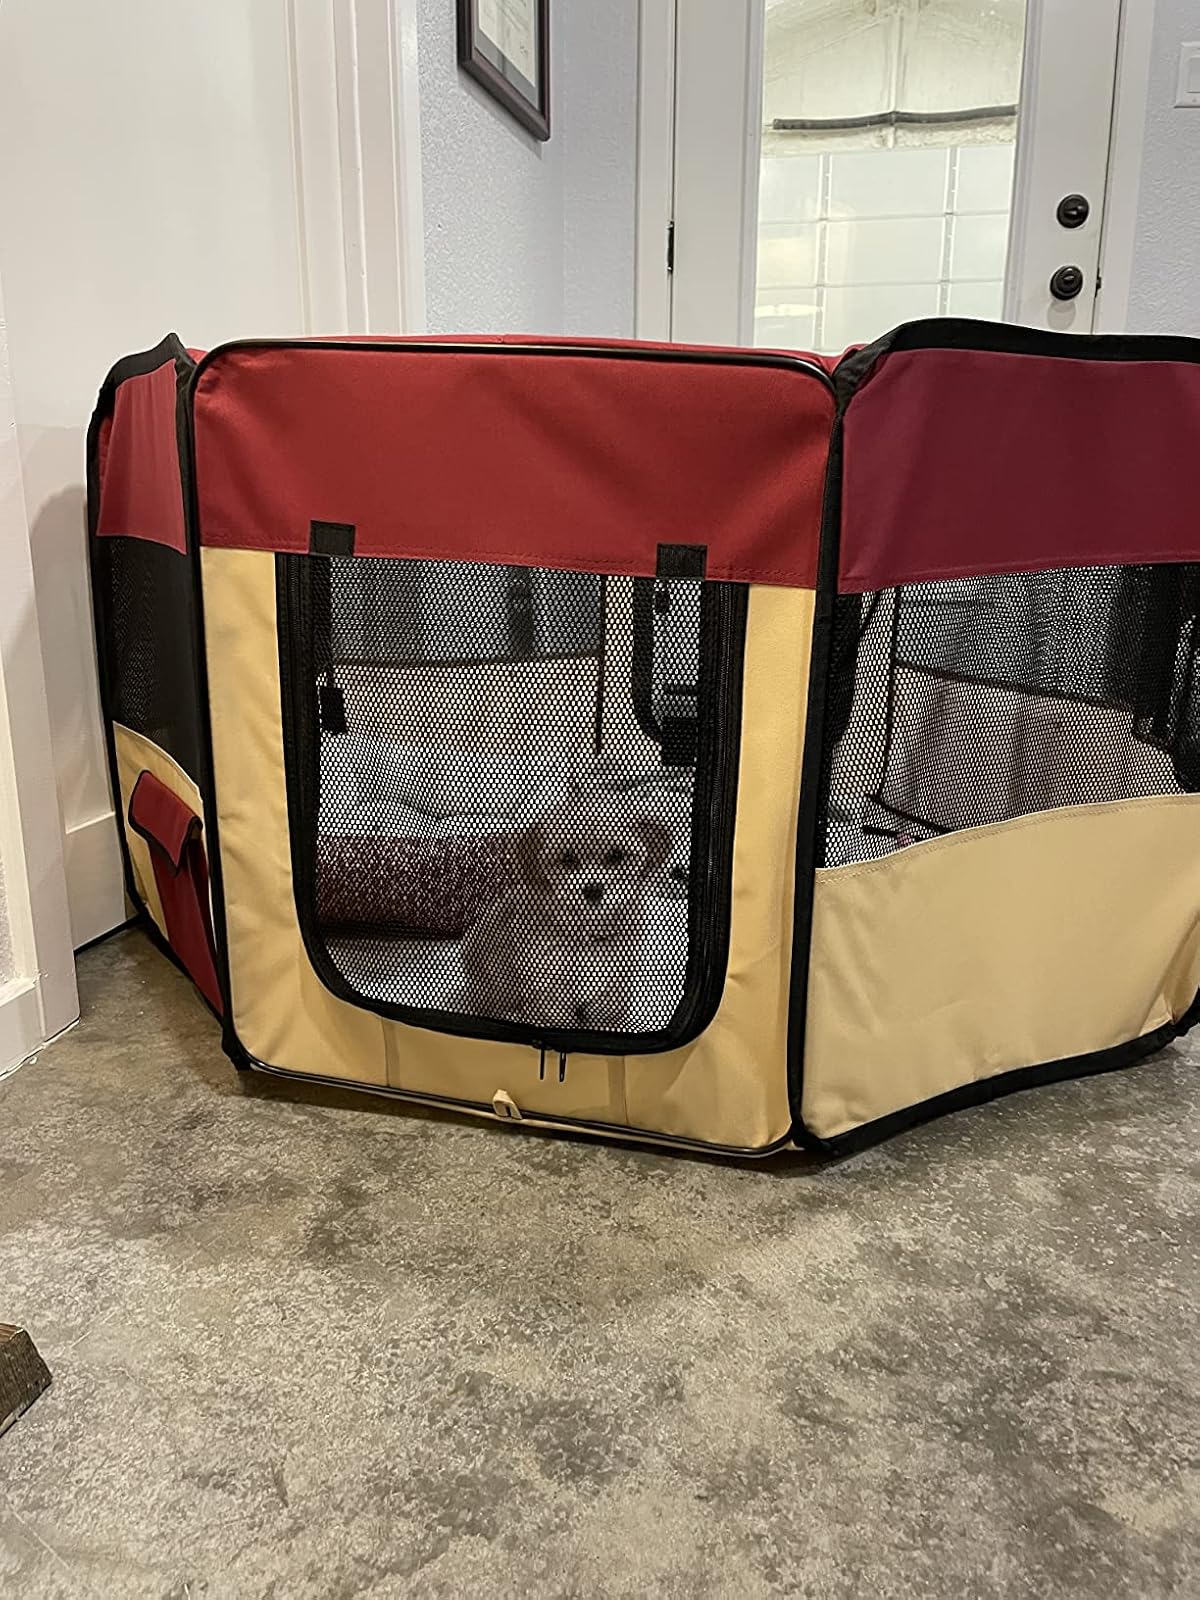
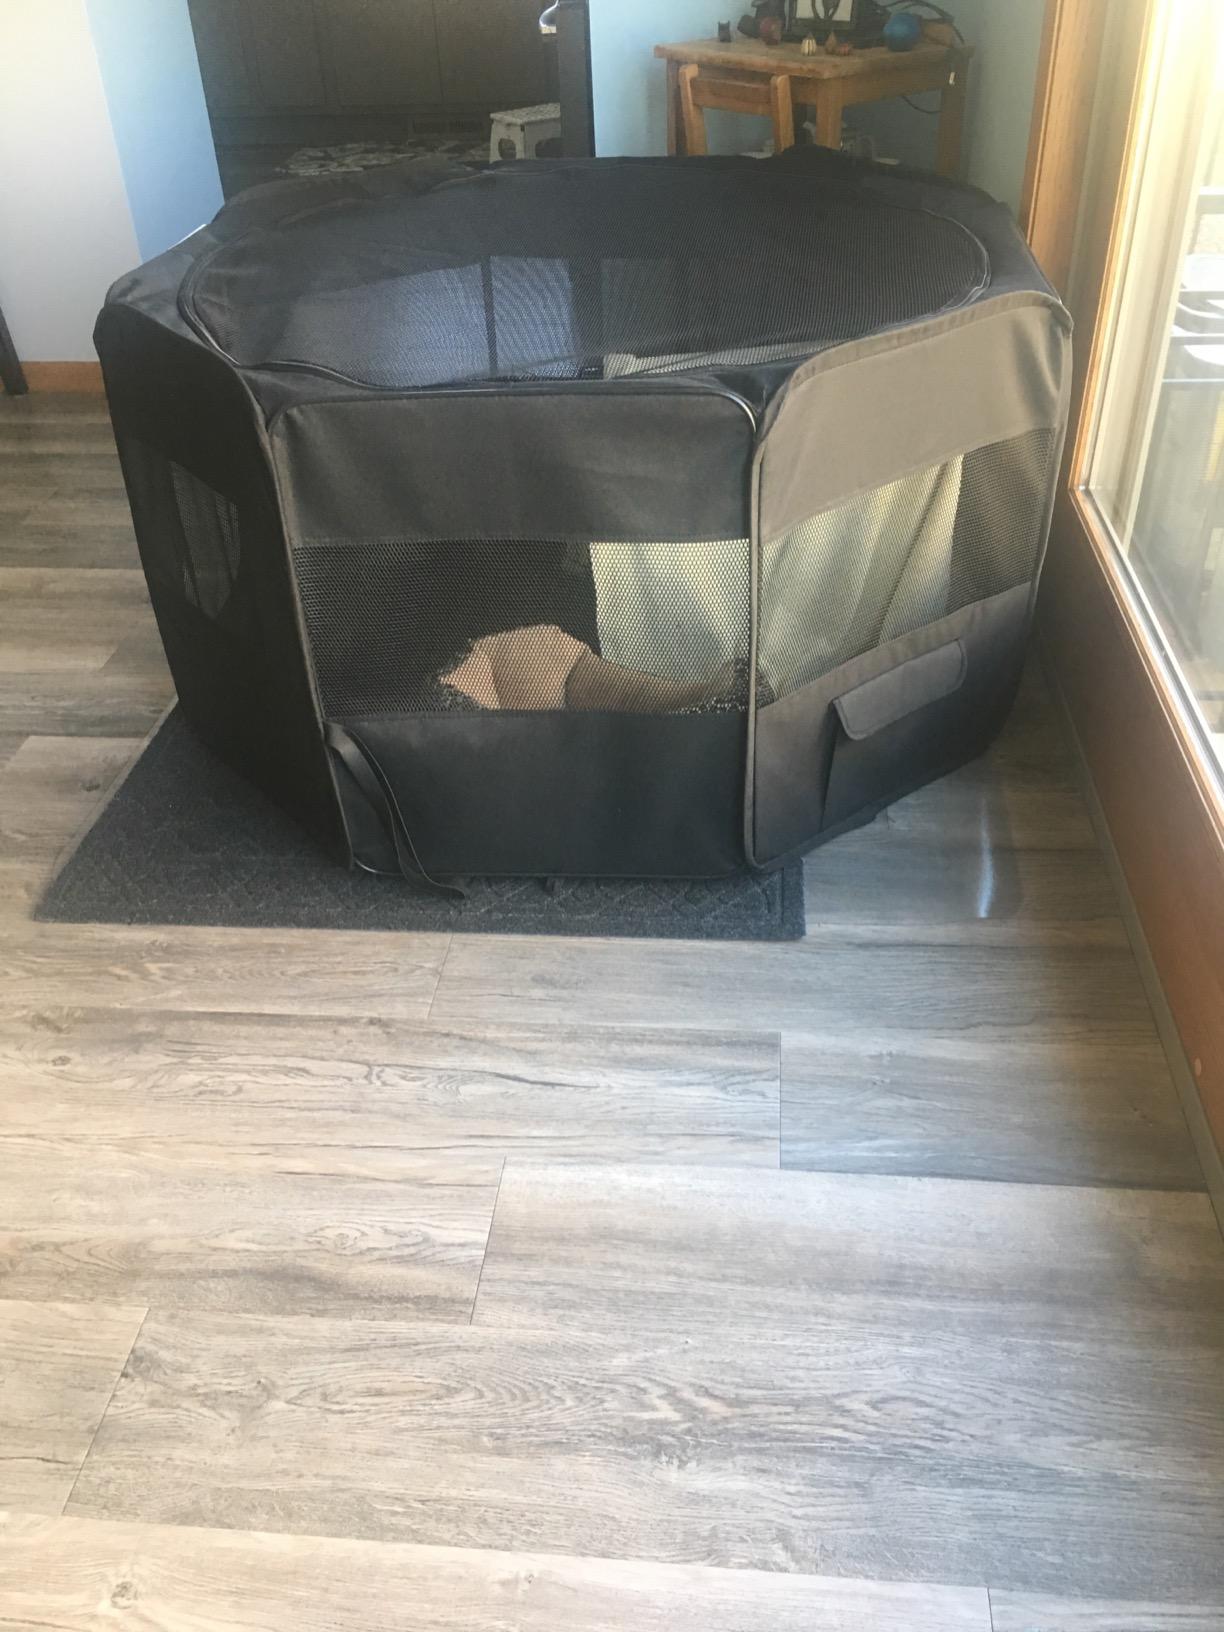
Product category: items_kennel
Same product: no